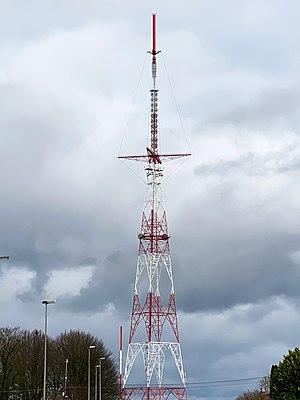
Émetteur RTBF TNT - FM - DAB+